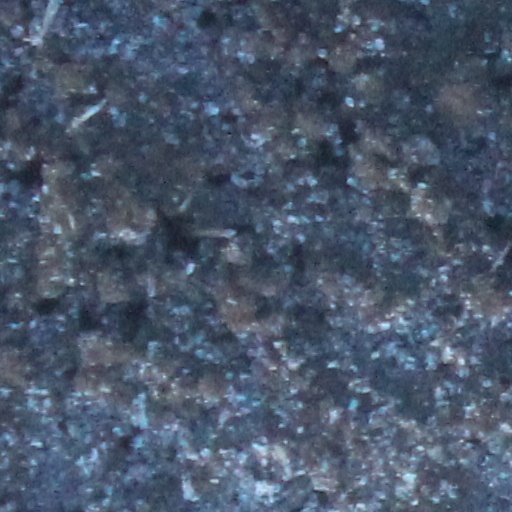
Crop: wheat